Gilbert White (bishop)

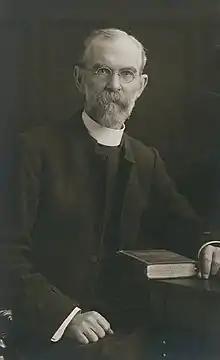
Gilbert White

Gilbert White (9 June 1859 – 1 April 1933) was an Anglican bishop who served two Australian dioceses for 25 years.